Beard and Chuang model

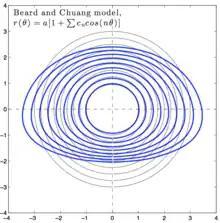
Beard and Chuang model of raindrop

The radius-vector of the raindrop's surface formula_1 in vertical angular direction formula_2 is equal to